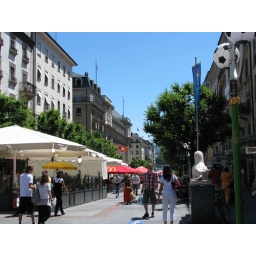
This is one of the main street in Geneva that goes from the train station to the lake.